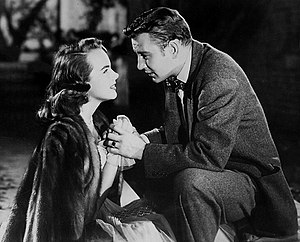
Terry Moore / Karriere
Terry Moore & Tom Drake i The Great Rupert .
Terry Moore er en amerikansk skuespiller og model. Hun blev nomineret til en Oscar for bedste kvindelige birolle for sin præstation i filmen Kom tilbage, lille Sheba. Moore har også spillet i film som Fantomet fra Afrika, Papa Langben, Når man er ung og Hærens glade gutter.